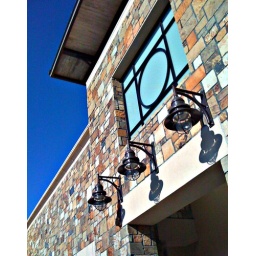
The colorful facade of this building in the sunlight was quite interesting against the bright blue sky.